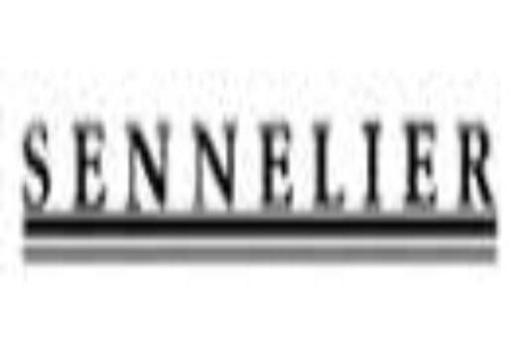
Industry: Necessities